Ahmet Davutoğlu

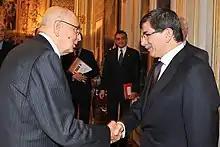
Davutoğlu meeting with Giorgio Napolitano, the 11th President of Italy

Davutoğlu took a humanitarian approach in an attempt to end the suffering of Libyan civilians during the Civil War. In a 2011 conference on Libya, Davutoğlu stated that ending civilian suffering should be a greater priority than toppling Muammar Gaddafi from power, stating that NATO should play a more active role in pressuring Gaddafi to respect the rights of Libyan citizens. However, he warned against full military intervention, stating that the situation should not turn into a war effort similar to those in Iraq or Afghanistan. In April, Davutoğlu stated that the Turkish government had cut its diplomatic ties with Gaddafi's regime and instead recognised the National Transitional Council as the legitimate government of Libya and pledged greater financial aid to the rebels. In May 2011, Davutoğlu met with rebel leaders and voiced concerns on the threats to civilians, arguing that a peaceful transition of power could be achieved if Gaddafi and his family stepped aside.